Kentucky

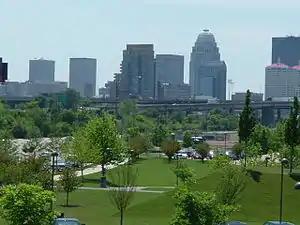
Once an industrial area, Louisville's waterfront has thousands of trees and miles of walking trails.

Most of Kentucky has a humid subtropical climate (Köppen: "Cfa"), with small Appalachian highland areas of the southeast of the state having an oceanic climate ("Cfb"). Temperatures in Kentucky usually range from daytime summer highs of to the winter low of . The average precipitation is a year. Kentucky has four distinct seasons, with substantial variations in the severity of summer and winter. The state's highest recorded temperature was in Greensburg on July 28, 1930, while its lowest recorded temperature was in Shelbyville on January 19, 1994. The state seldom experiences the extreme cold of far northern states or the high heat of the states in the Deep South; temperatures rarely drop below zero degrees Fahrenheit or rise above 100 degrees. Rain and snowfall averages about 45 inches per year.